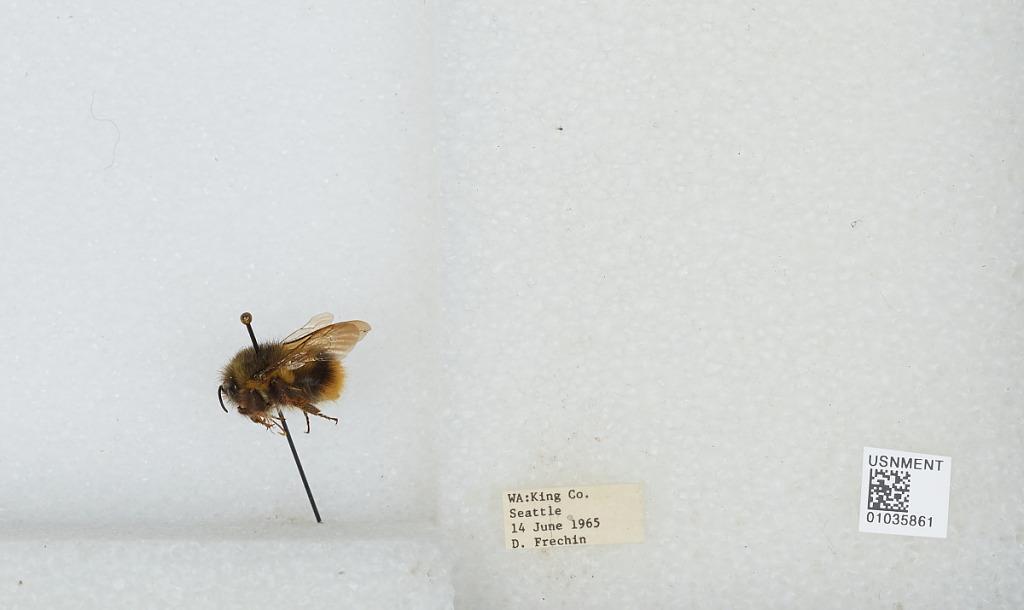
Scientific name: Bombus (Pyrobombus) mixtus Cresson
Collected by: D. Frechin
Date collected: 1965-6-14
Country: United States
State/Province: Washington
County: King
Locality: Seattle
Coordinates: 47.6097, -122.333